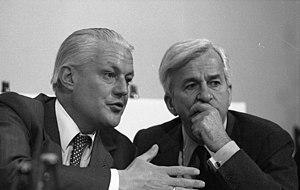
Richard Karl Freiherr von Weizsäcker est un homme d'État allemand, membre de l'Union chrétienne-démocrate d'Allemagne, né le 15 avril 1920 à Stuttgart et mort le 31 janvier 2015 à Berlin.